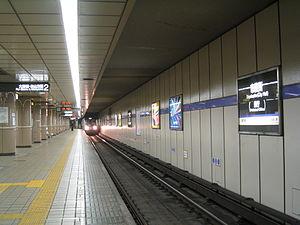
Le métro de Nagoya est l'un des systèmes de transport en commun desservant la ville de Nagoya. Mis en service en 1957, c'est le troisième métro du Japon après ceux de Tokyo et d'Osaka.